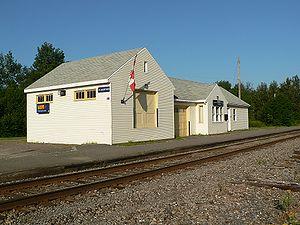
La gare de Jacquet River et une gare ferroviaire canadienne. Elle est située à Jacquet River, quartier du village de Belledune, dans le comté de Restigouche du Nouveau-Brunswick.